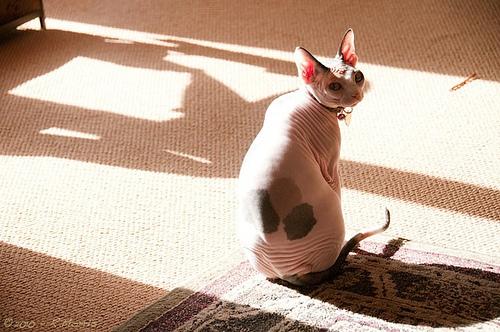
Breed: Sphynx